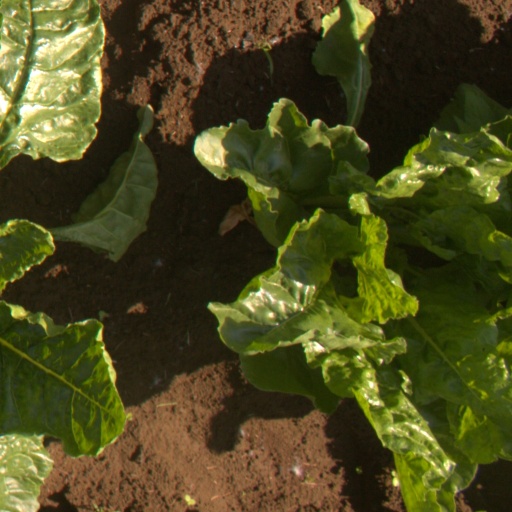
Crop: sugar beet